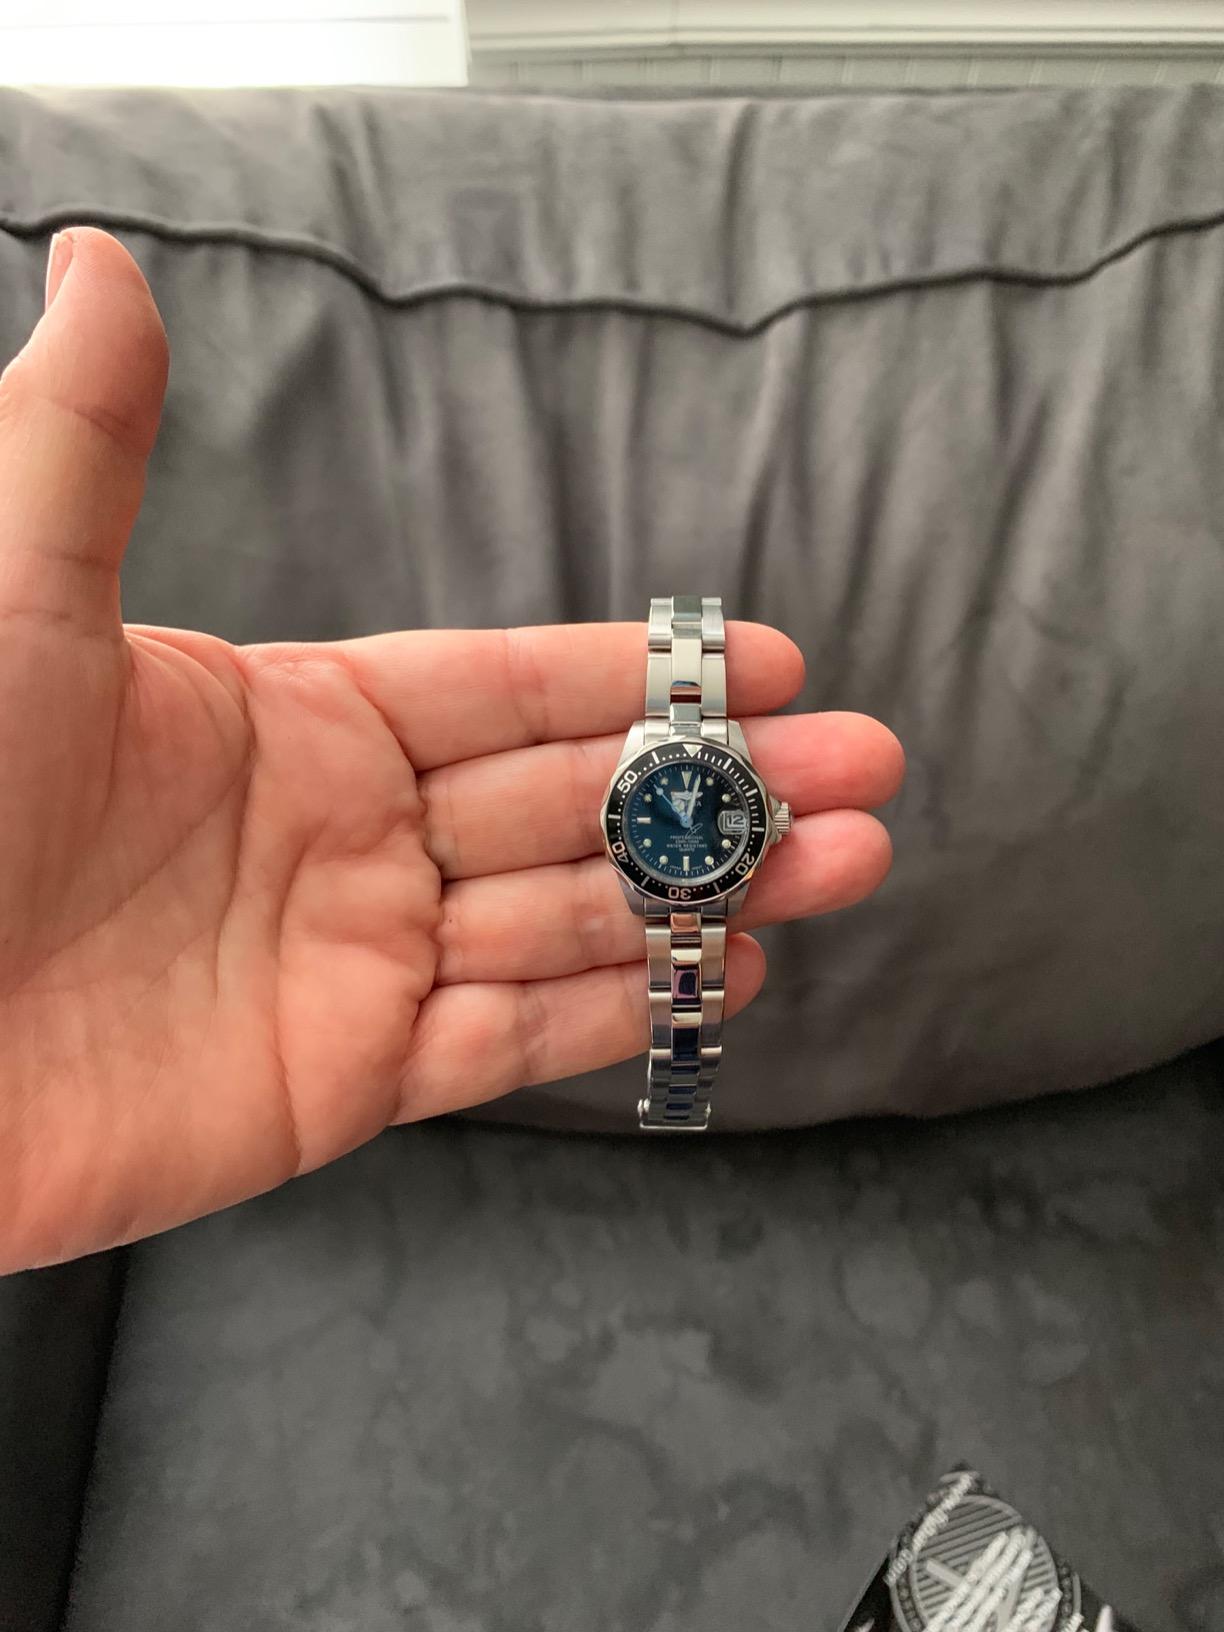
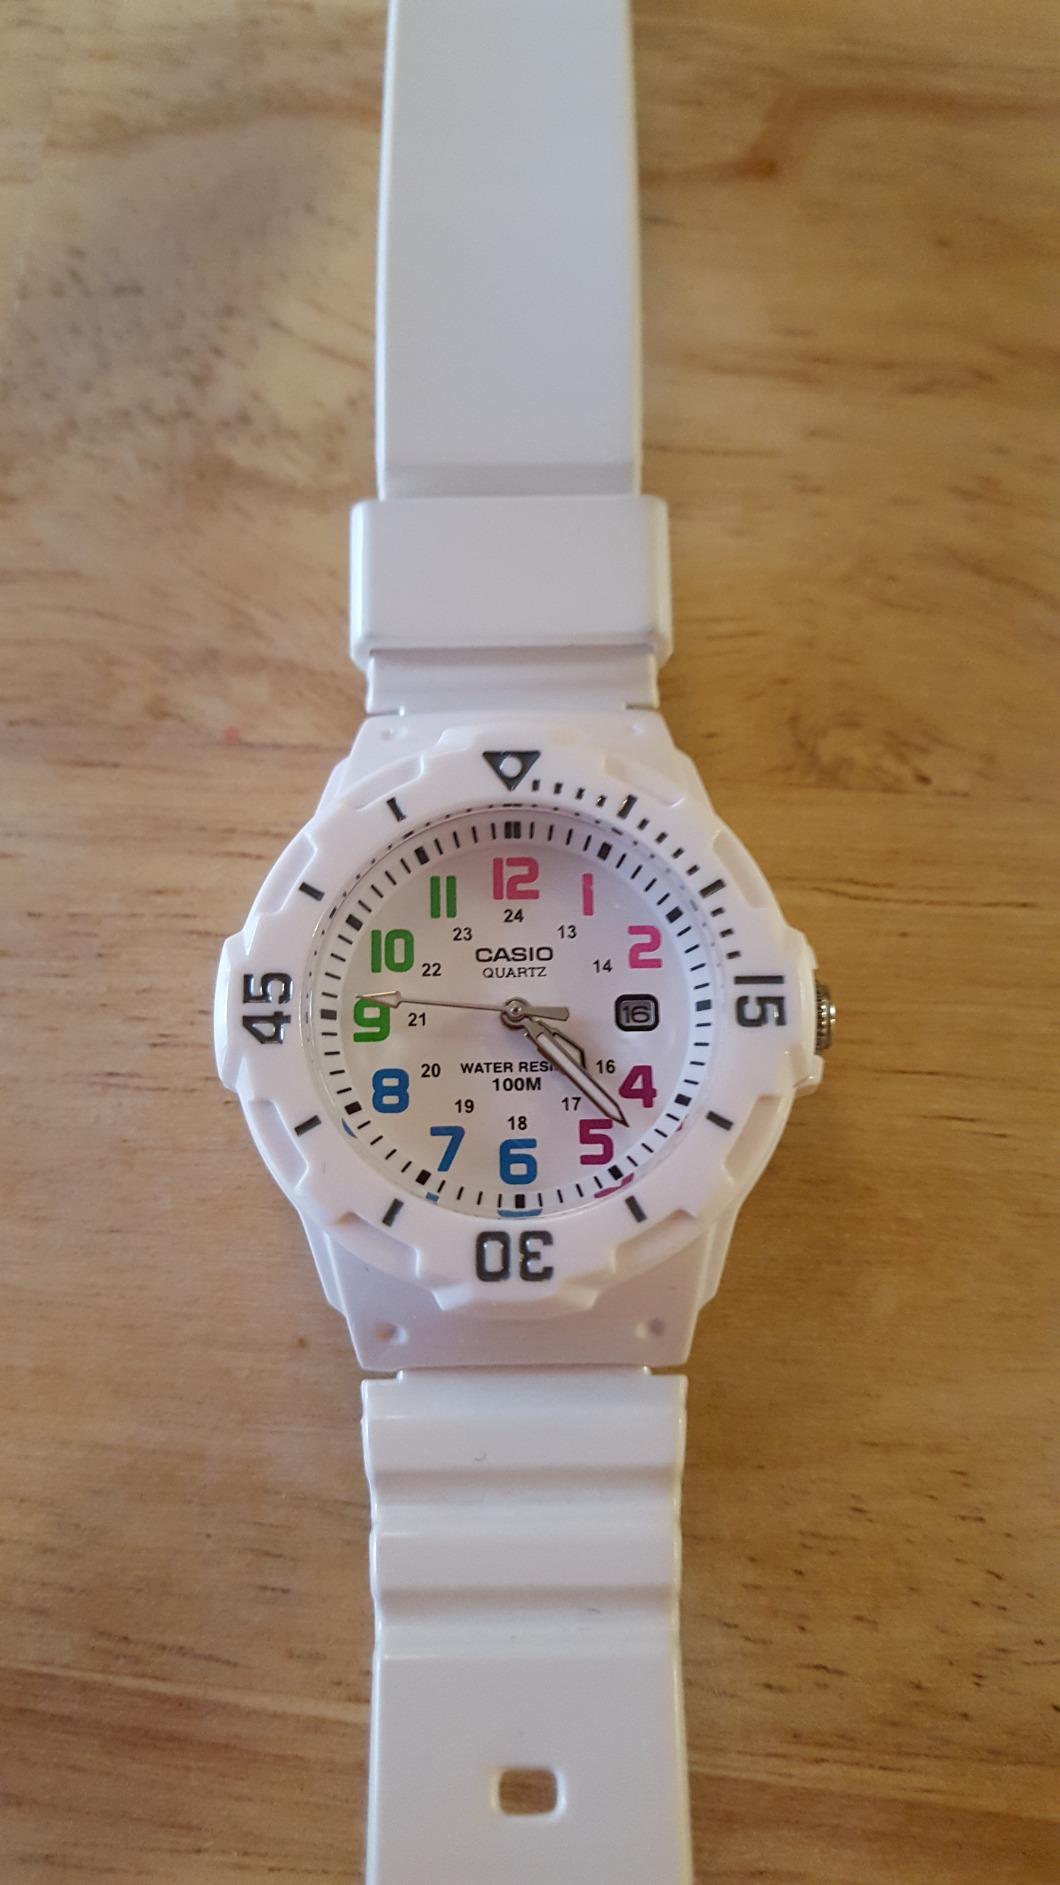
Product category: accessories_watch
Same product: no